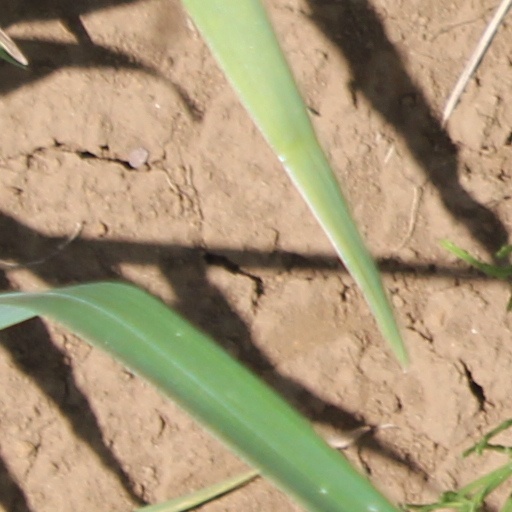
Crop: wheat